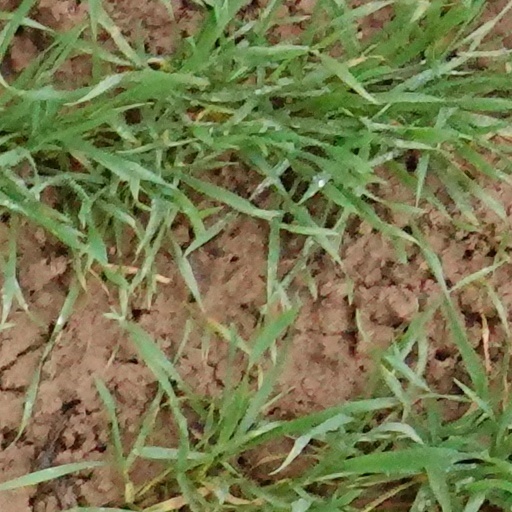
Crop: wheat